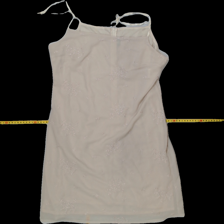
View: front
Type: Dress
Category: Ladies
Brand: Not Applicable
Colors: Beige
Material: 100%polyester
Pattern: Floral print
Cut: Regular, C-collar
Size: M
Trend: No trend
Stains: No
Damage: 0
Price range: 100-150
Recommended usage: Reuse